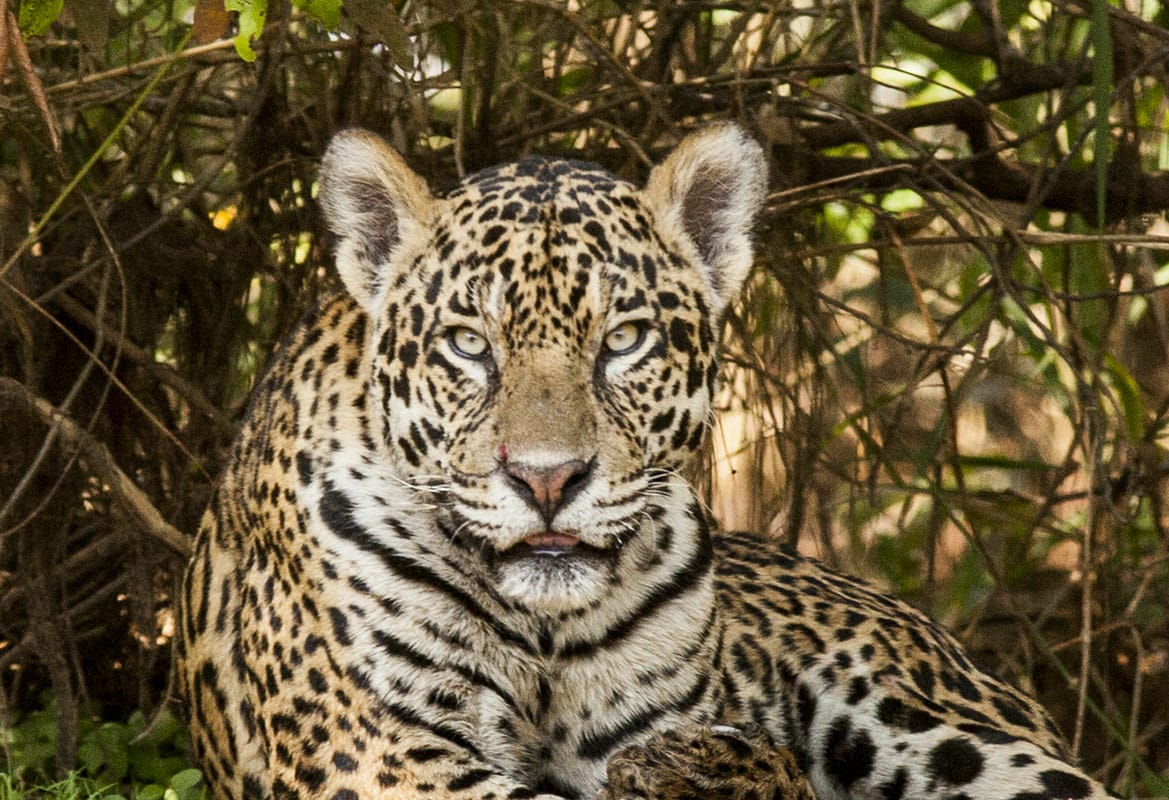
Jaguar: Bororo